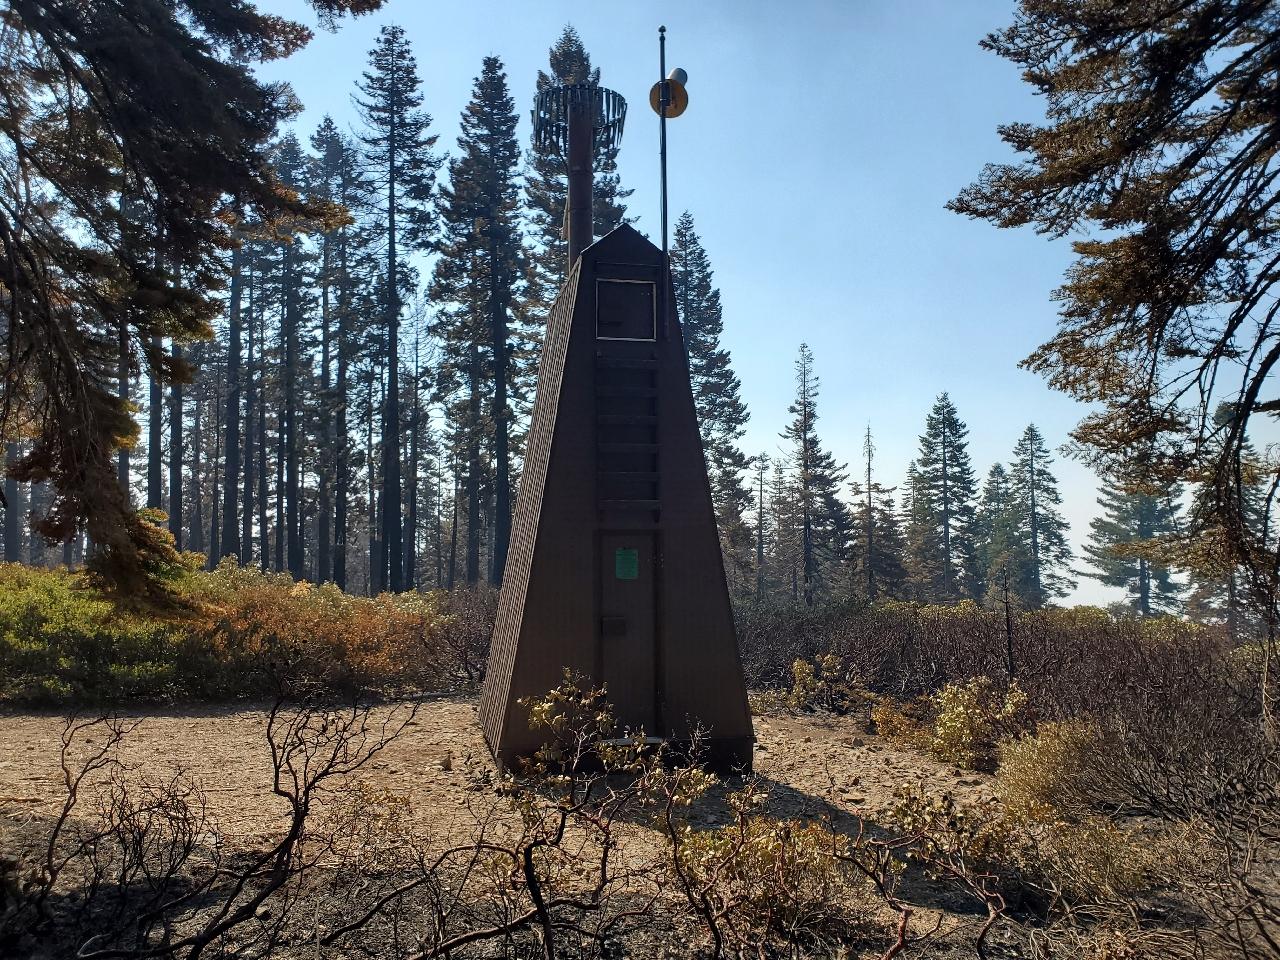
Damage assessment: no_damage